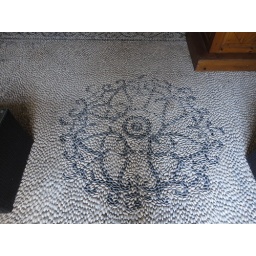
Black and white pebble patterns on the floor are traditional in Lindos